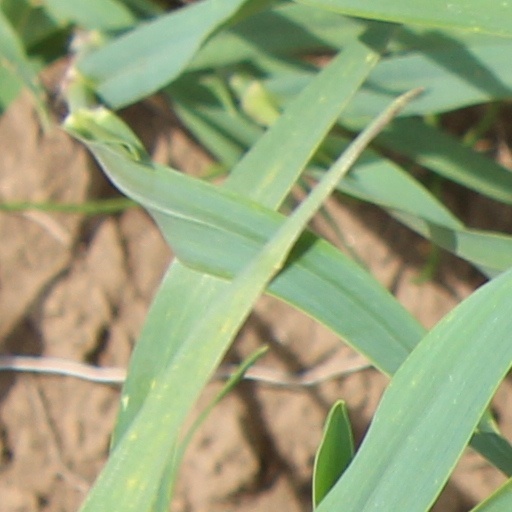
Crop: wheat